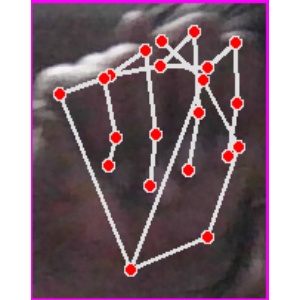
अक्षर: न